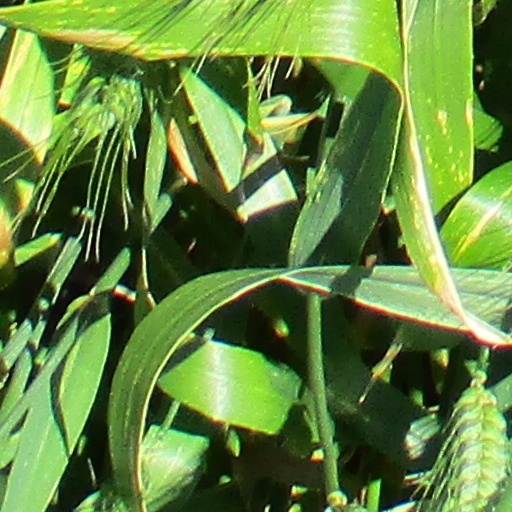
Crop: wheat